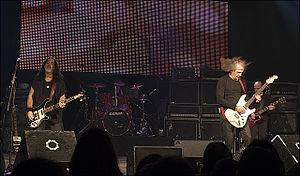
Barón Rojo est un groupe de hard rock et heavy metal espagnol, originaire de Madrid. Il est appelé ainsi en hommage à l'aviateur allemand Manfred von Richthofen, connu comme « le baron rouge ». Barón Rojo est l'un des groupes les plus connus en Espagne.